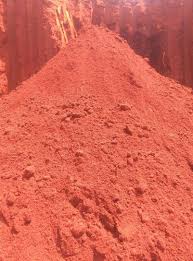
Soil type: Red soil